Evan Bates

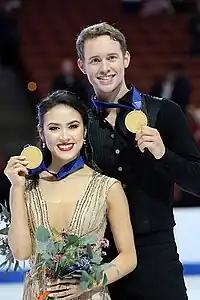
First Four Continents title (2019)

Samuelson/Bates remained juniors internationally but moved up to seniors nationally. They began their season on the 2007–08 ISU Junior Grand Prix. Skating with a minor knee injury at their first Junior Grand Prix event in Lake Placid, Samuelson/Bates won all three segments of the competition to win the gold medal overall. At their second event, they won both the compulsory and original dances but placed second in the free dance to win the gold medal overall. These medals qualified them for the 2007–08 Junior Grand Prix Final and also earned them a bye to the 2008 U.S. Championships. At the Junior Grand Prix Final, they placed third in the compulsory dance and second in the original and free dances to win the silver medal overall.